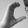
ASL letter: C